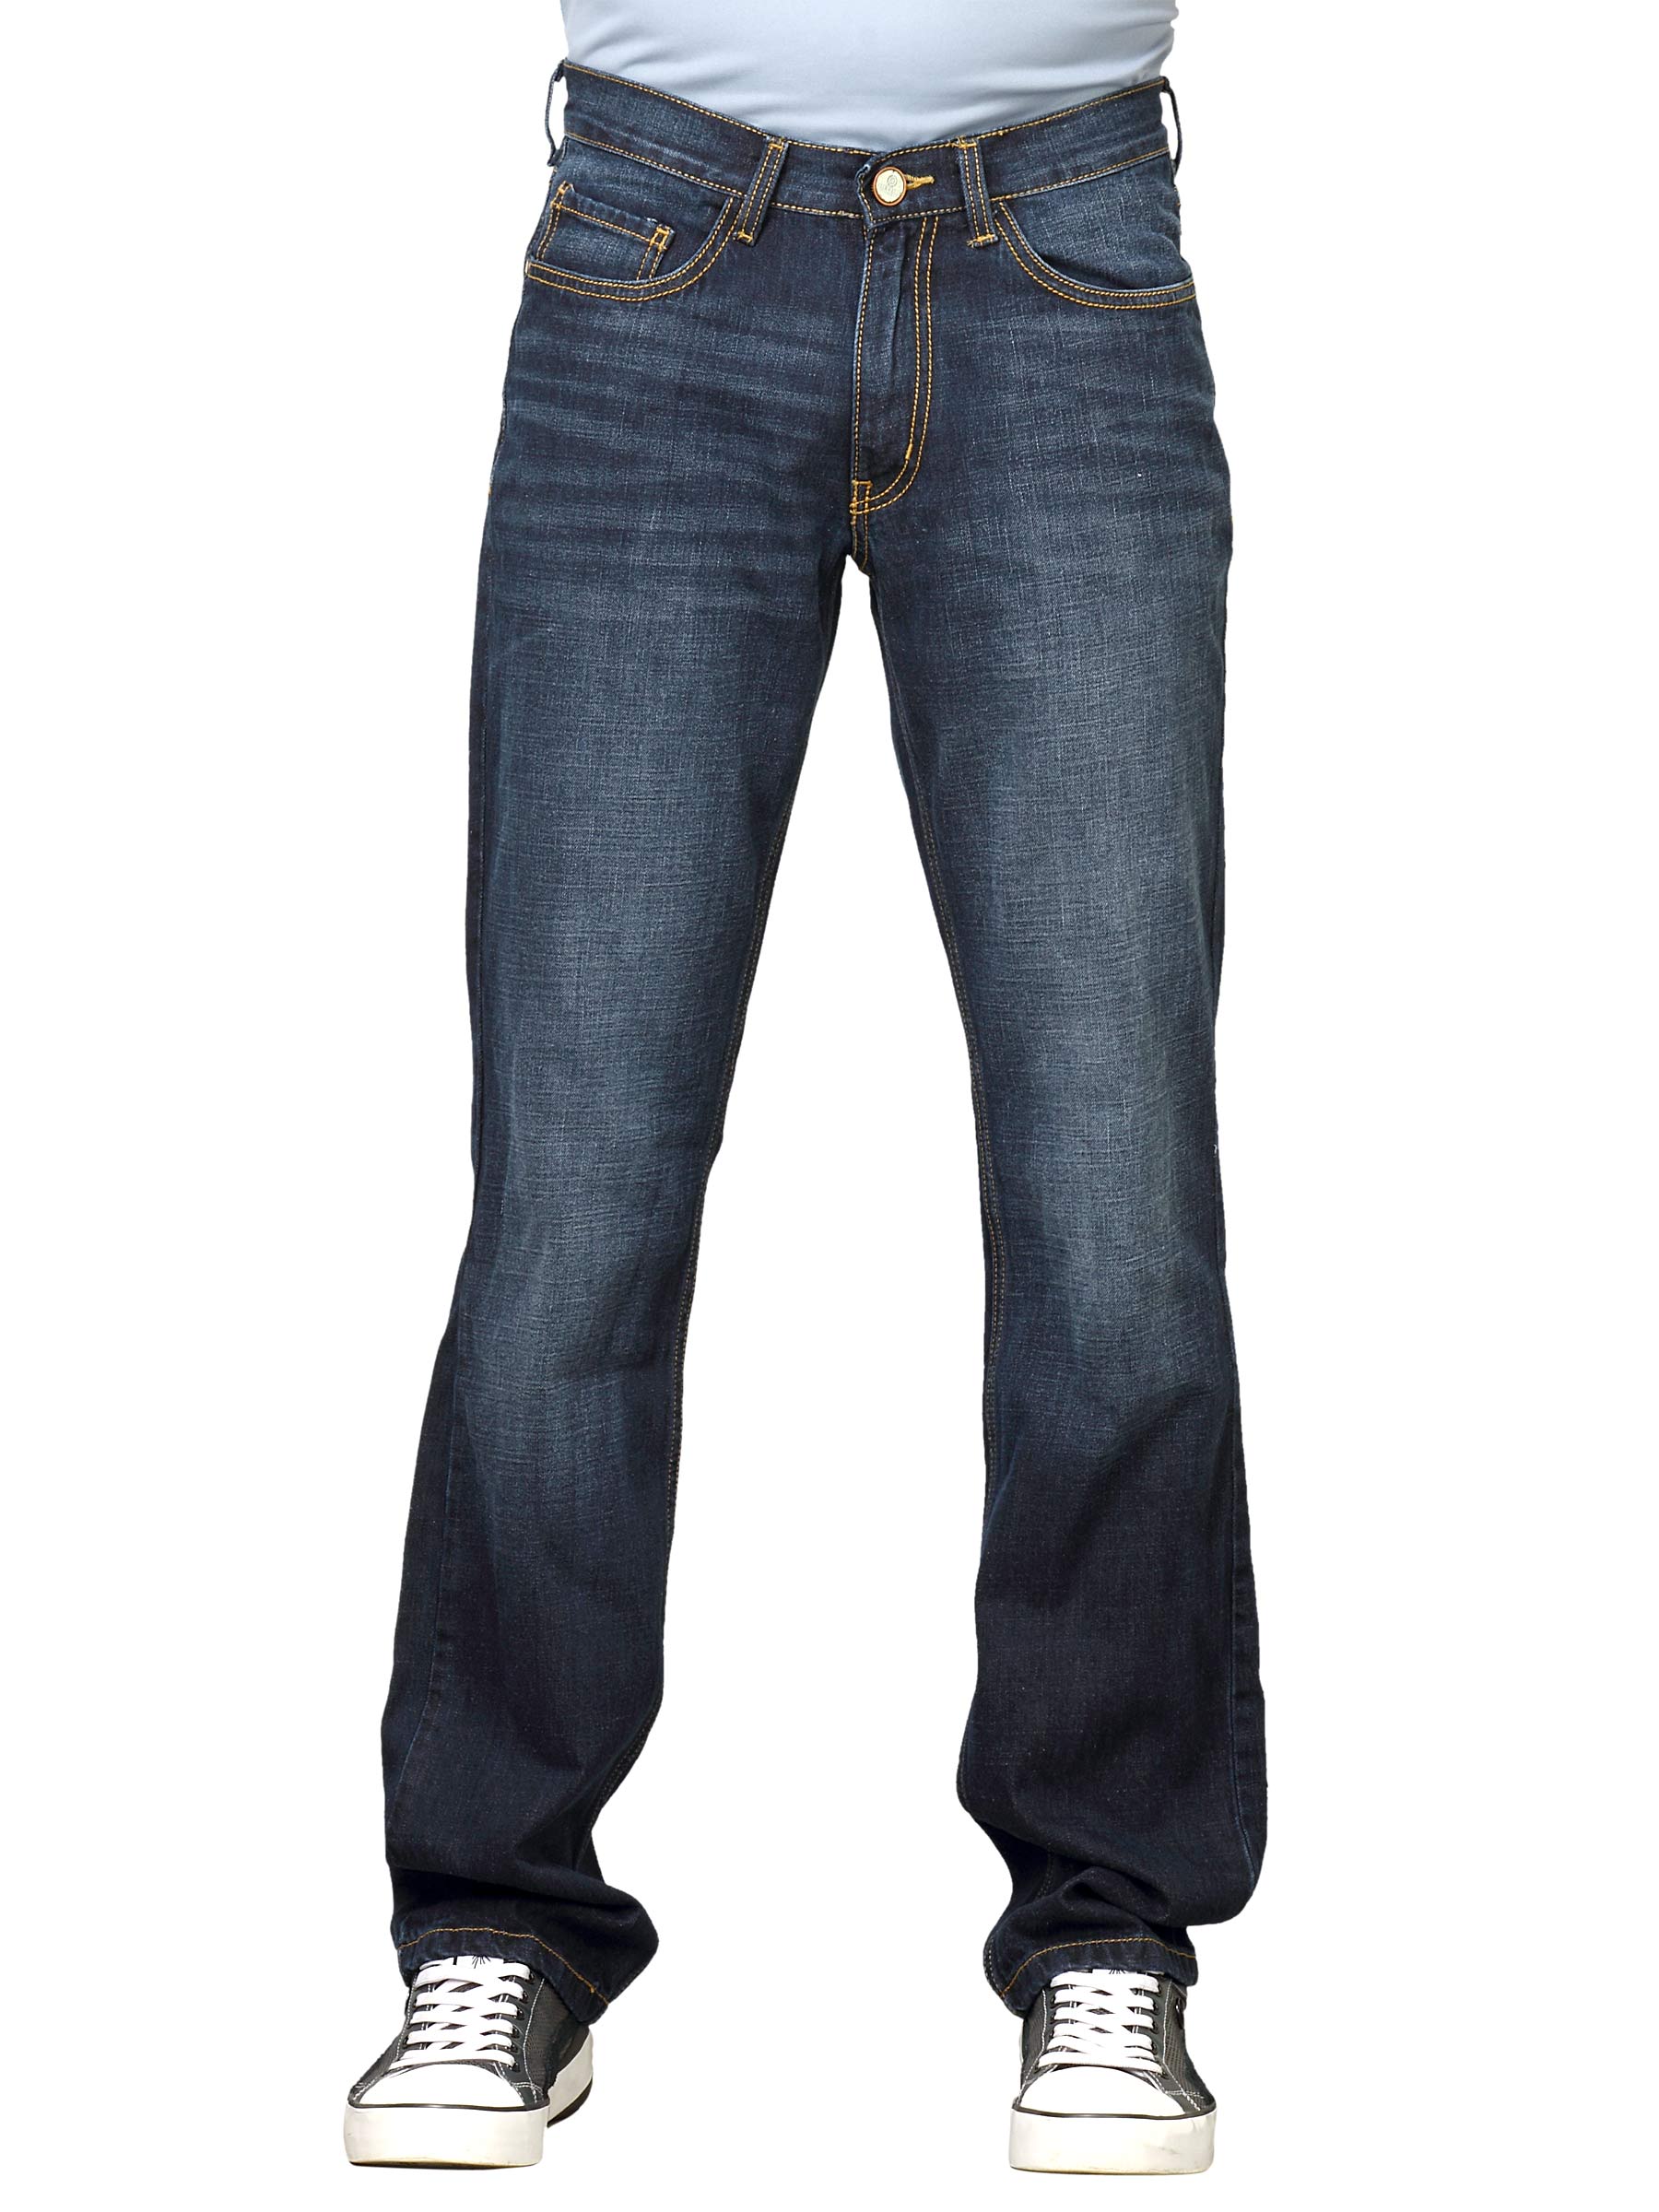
Locomotive Men Bade Blue Jeans
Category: Apparel / Bottomwear / Jeans
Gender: Men
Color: Blue
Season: Fall 2011
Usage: Casual